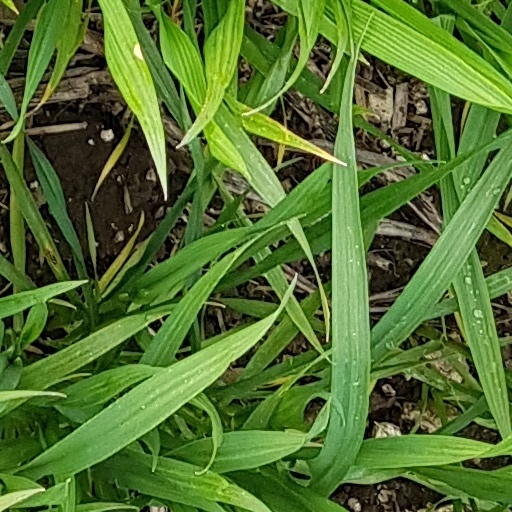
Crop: wheat